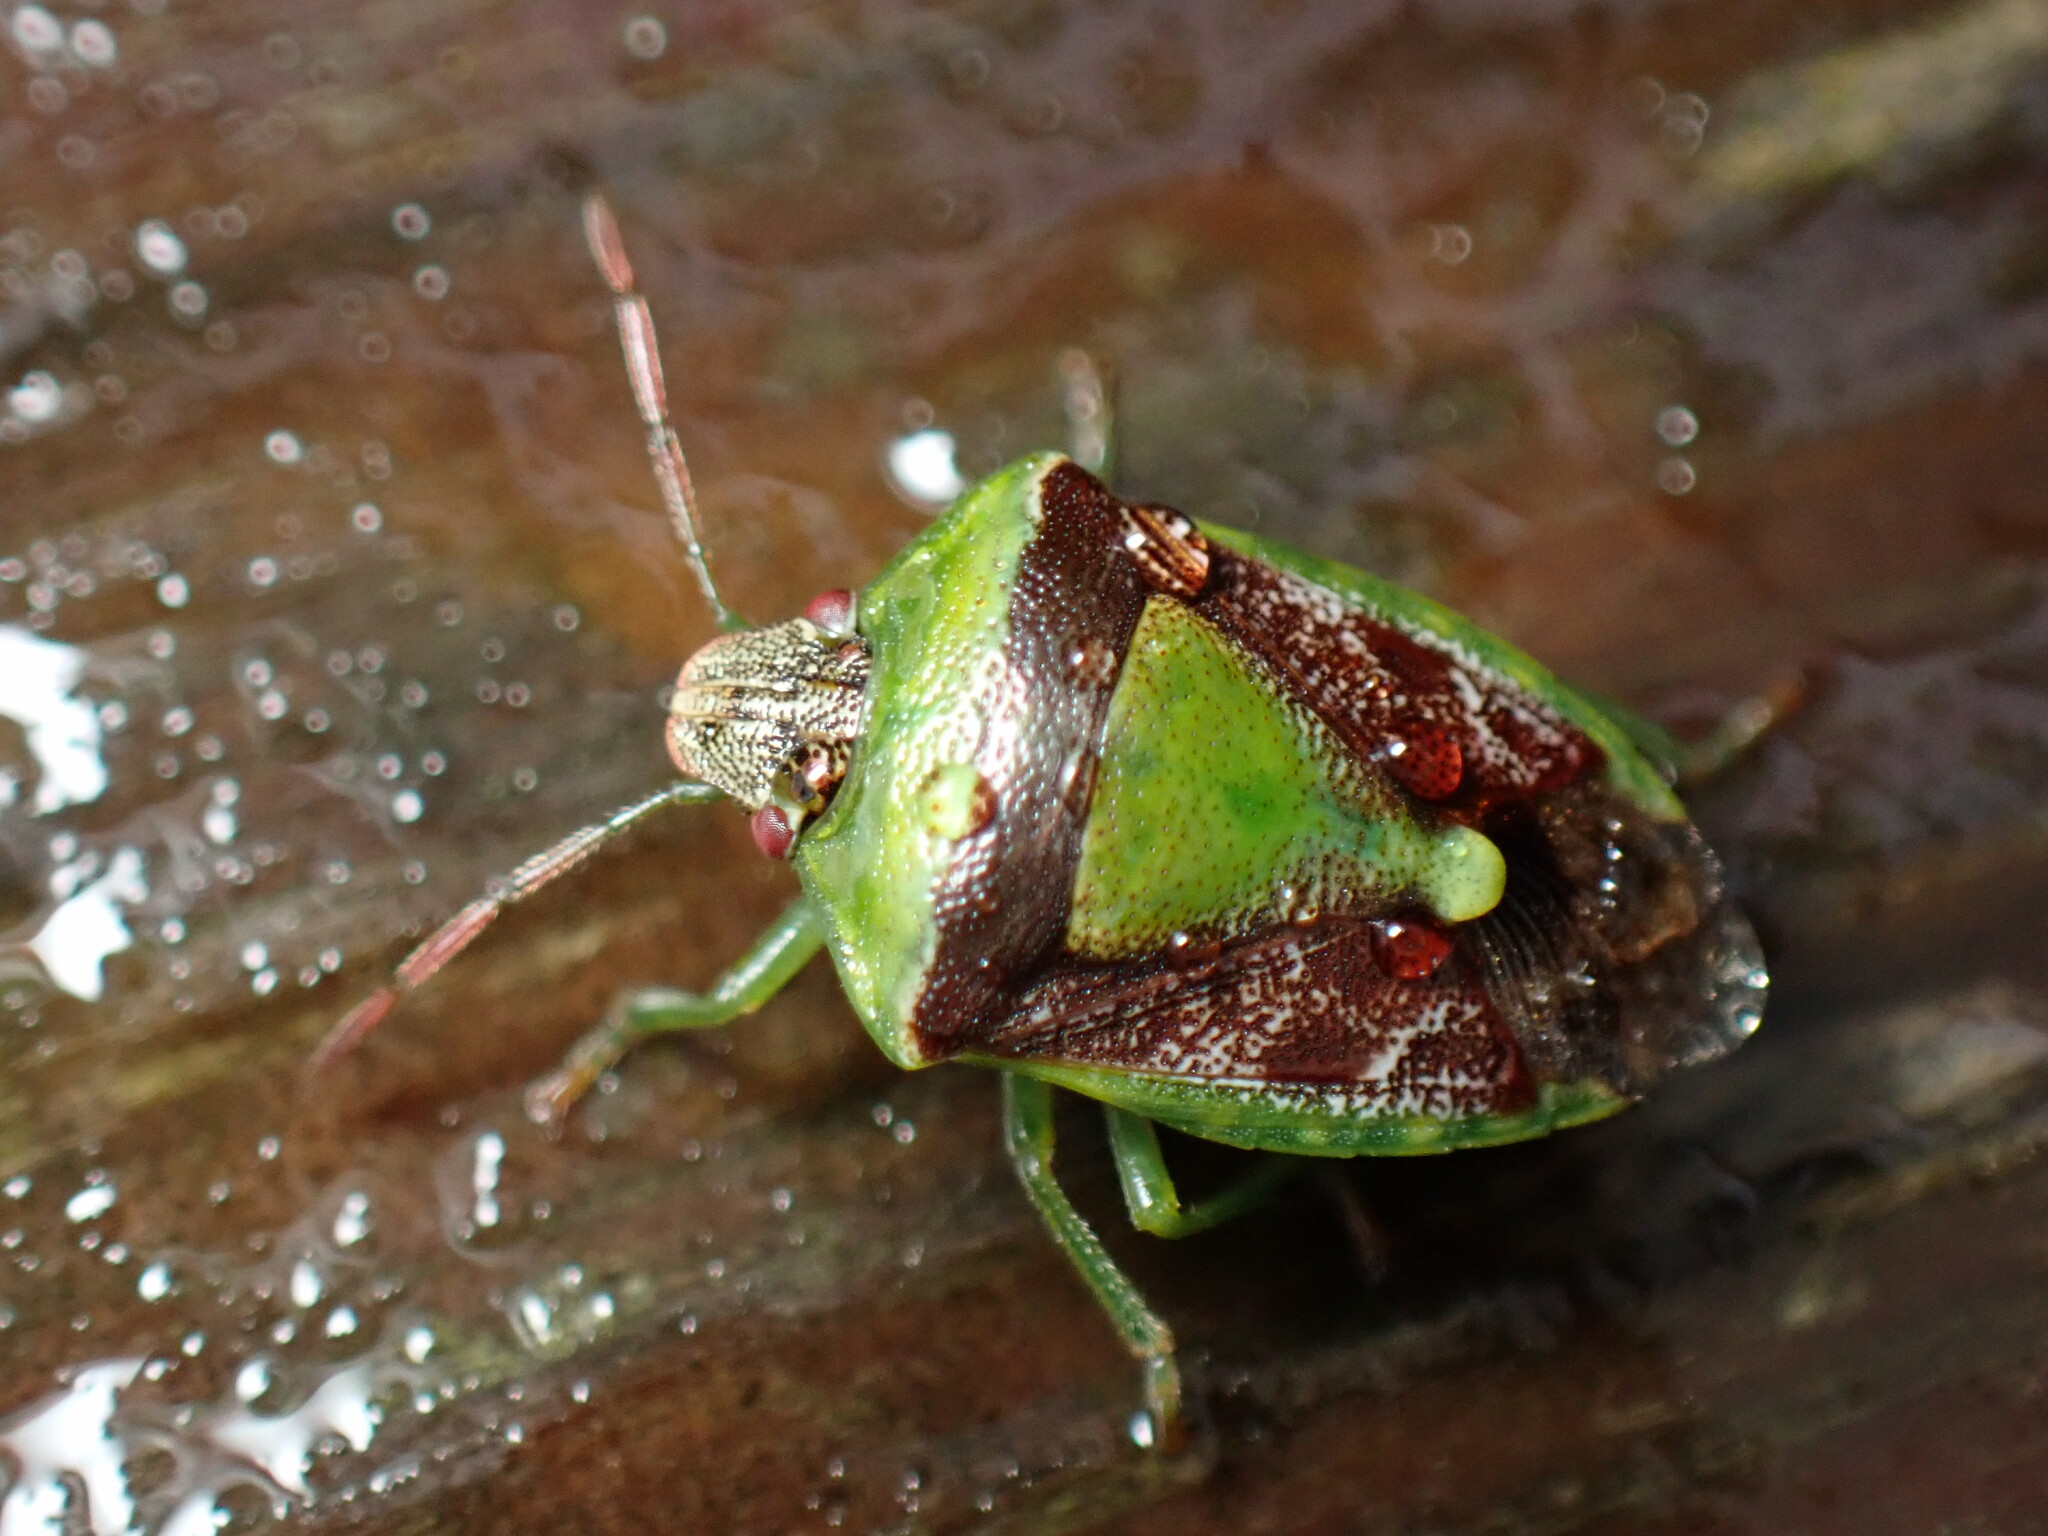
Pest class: stink_bug